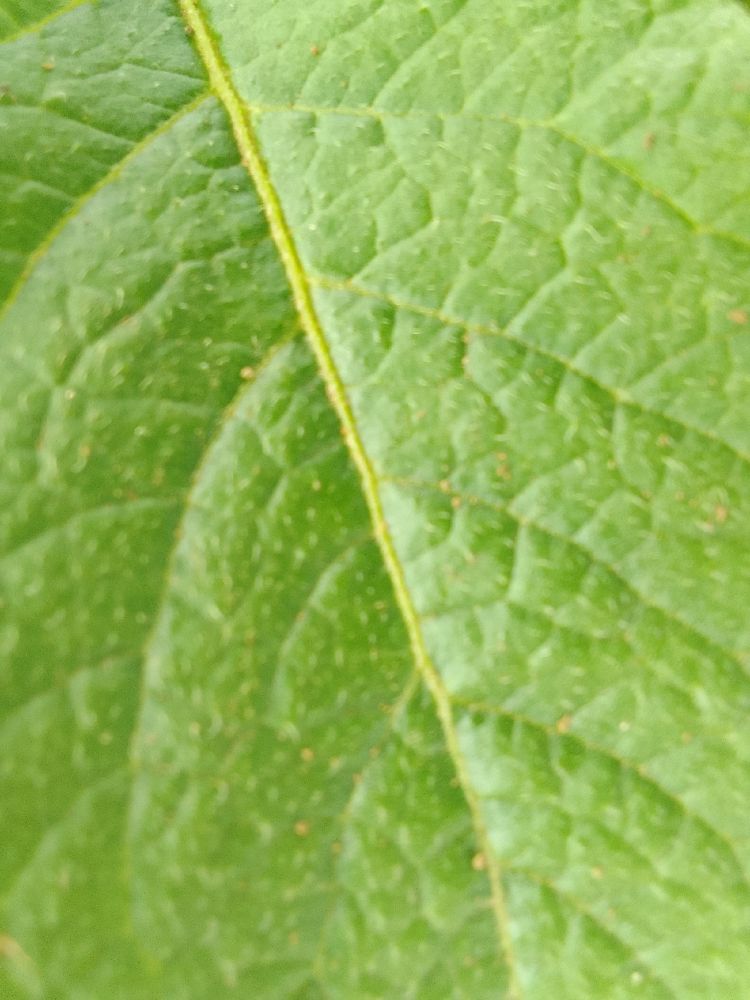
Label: Healthy